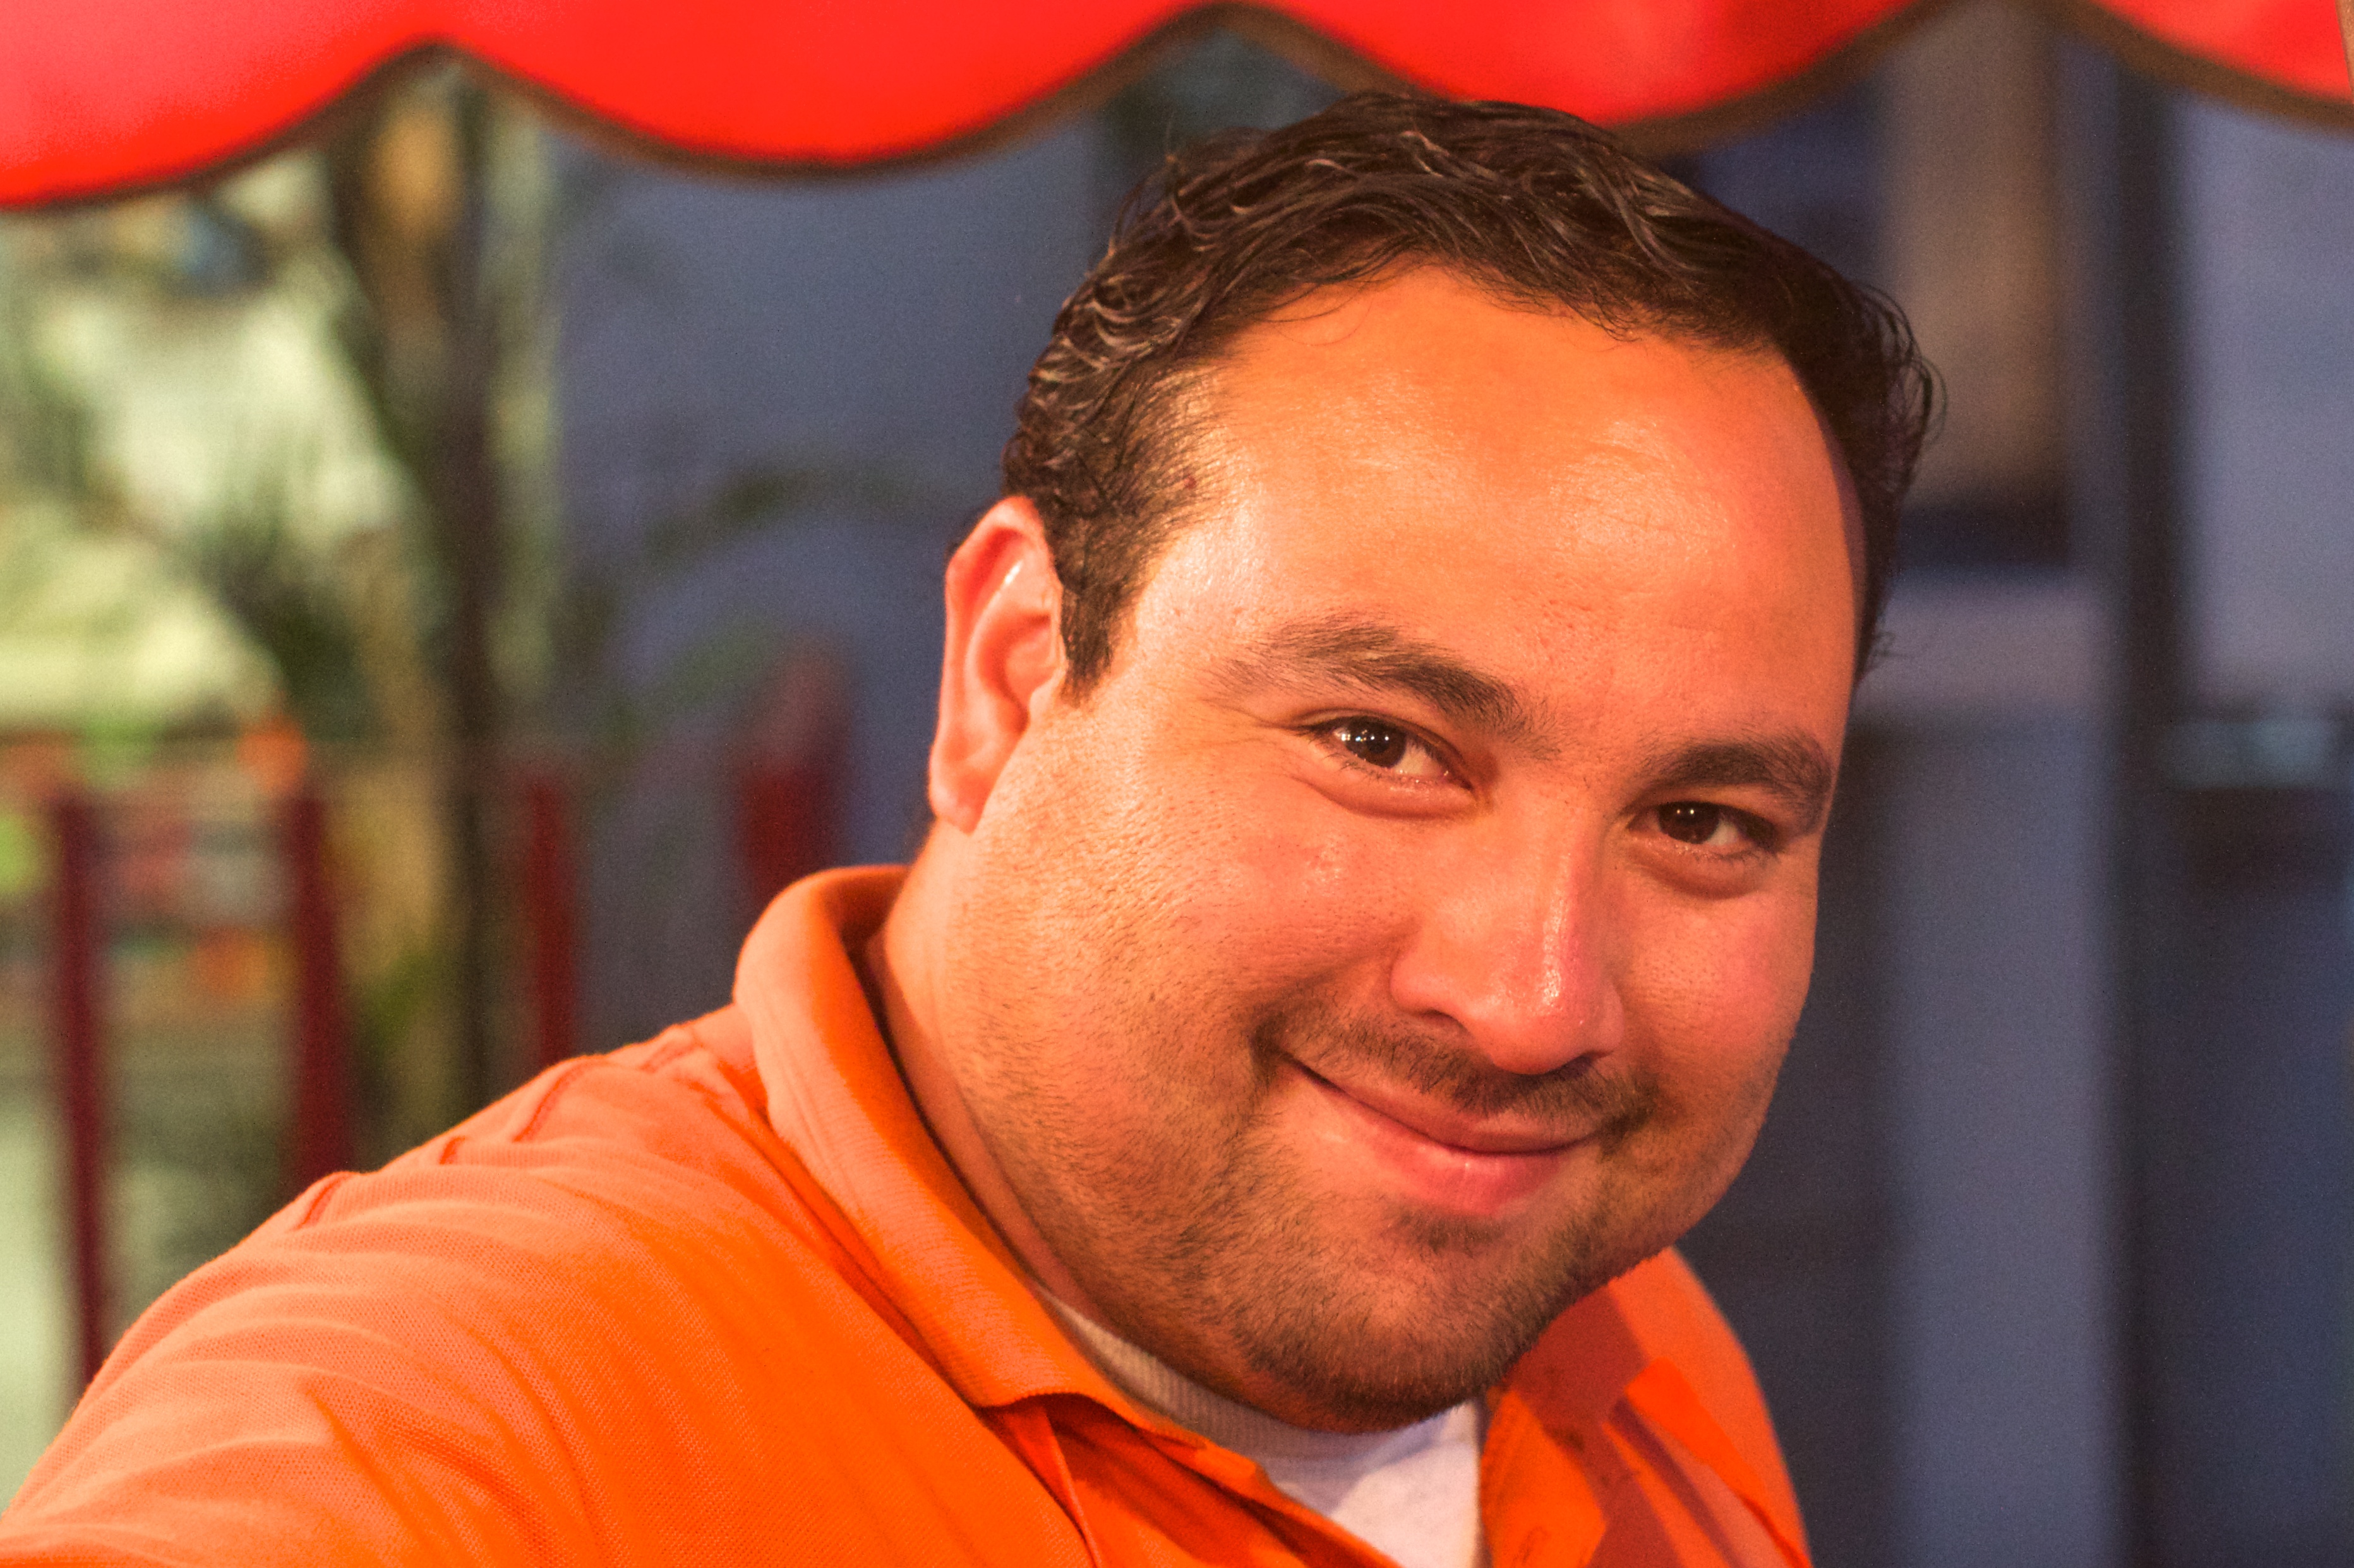
man, person, hair, profession, hairstyle, senior citizen